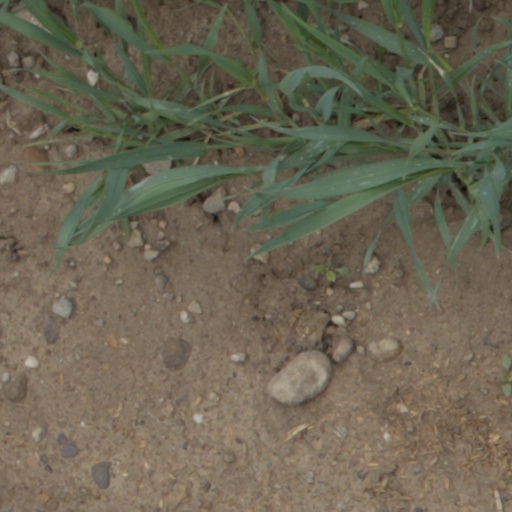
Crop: wheat